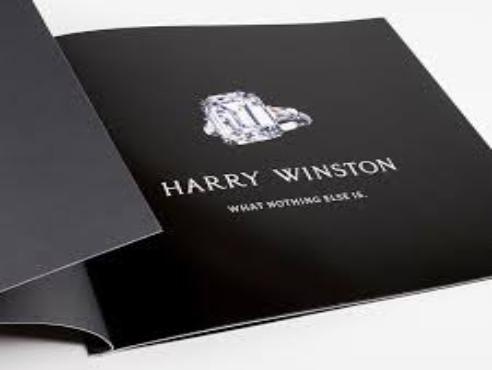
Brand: Harry Winston-1
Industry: Clothes